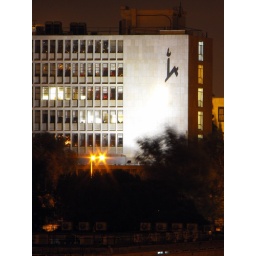
Night shots from a bridge over Begin North highway, at the Ben Gurion quarter and on Ben Zvi road